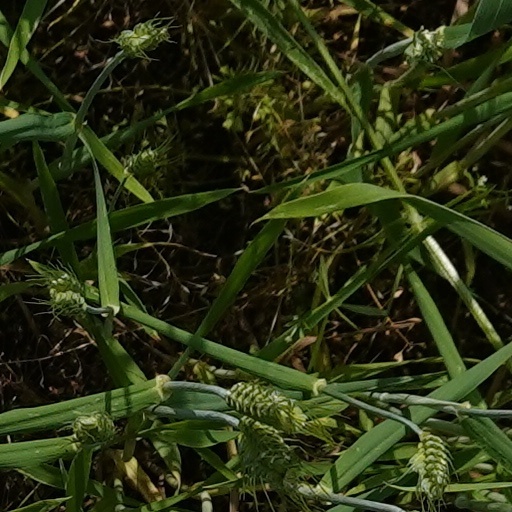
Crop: wheat